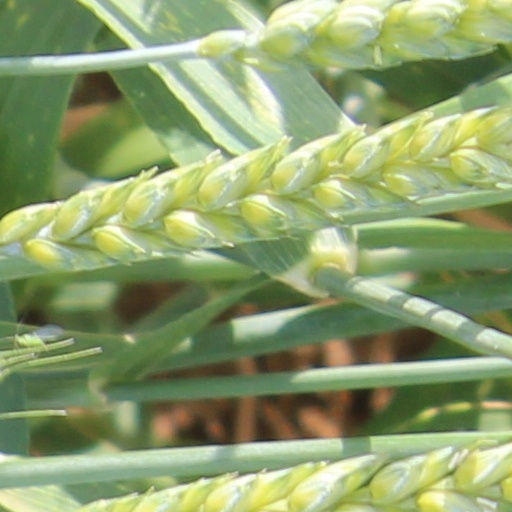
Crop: wheat